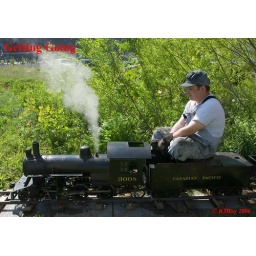
Getting in is only half the fun at the Steamwhistle train track that runs outside the Steamwhistle Brewing plant in downtown Toronto.